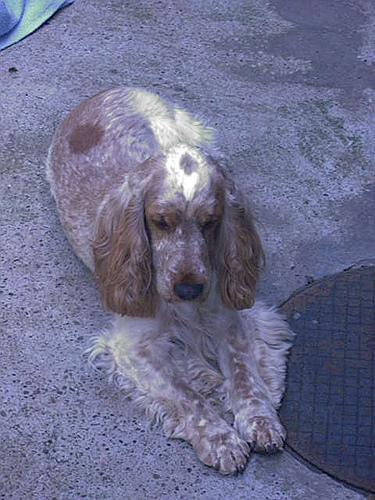
english cocker spaniel